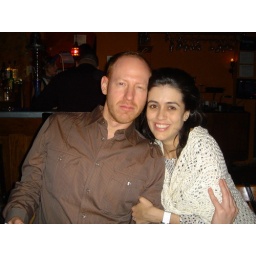
But wait. there's more. These two stylin cats aren't alone either. There's the Raj against the machine too